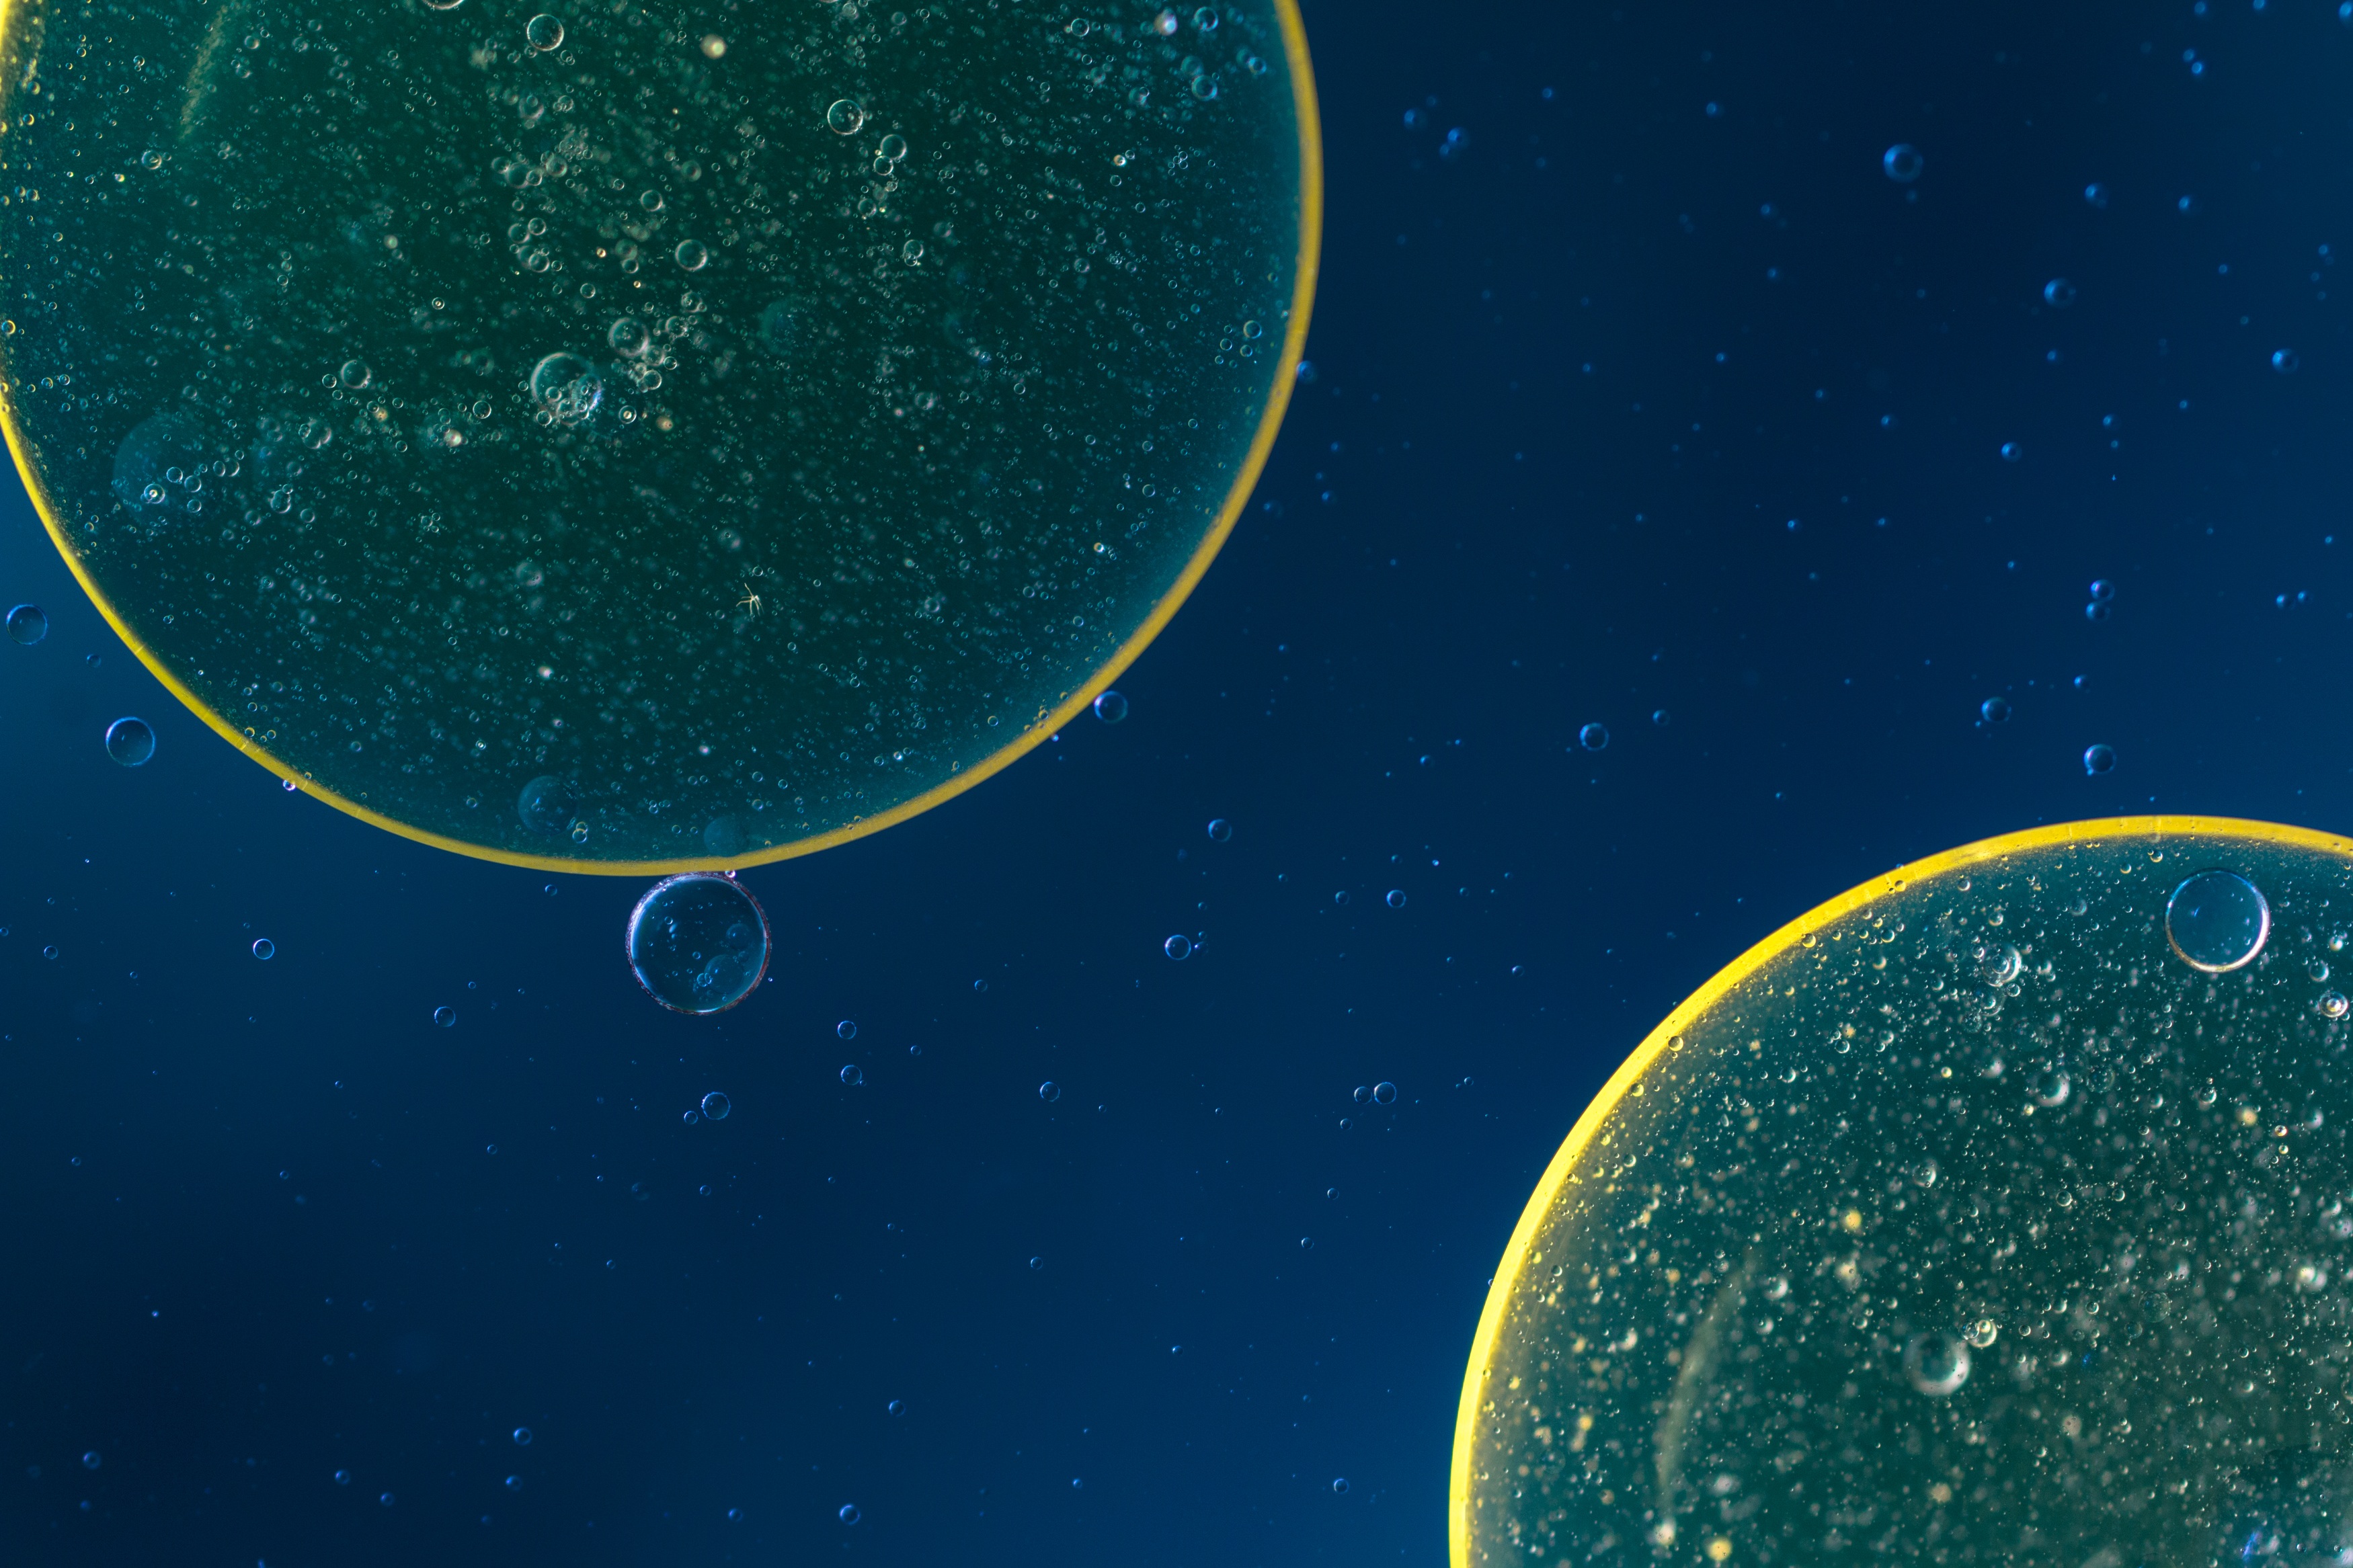
liquid, abstract, sky, texture, atmosphere, macro, space, close, circle, outer space, background, earth, planet, cells, oil, astronomical object, oil in water, oil eye, atmosphere of earth